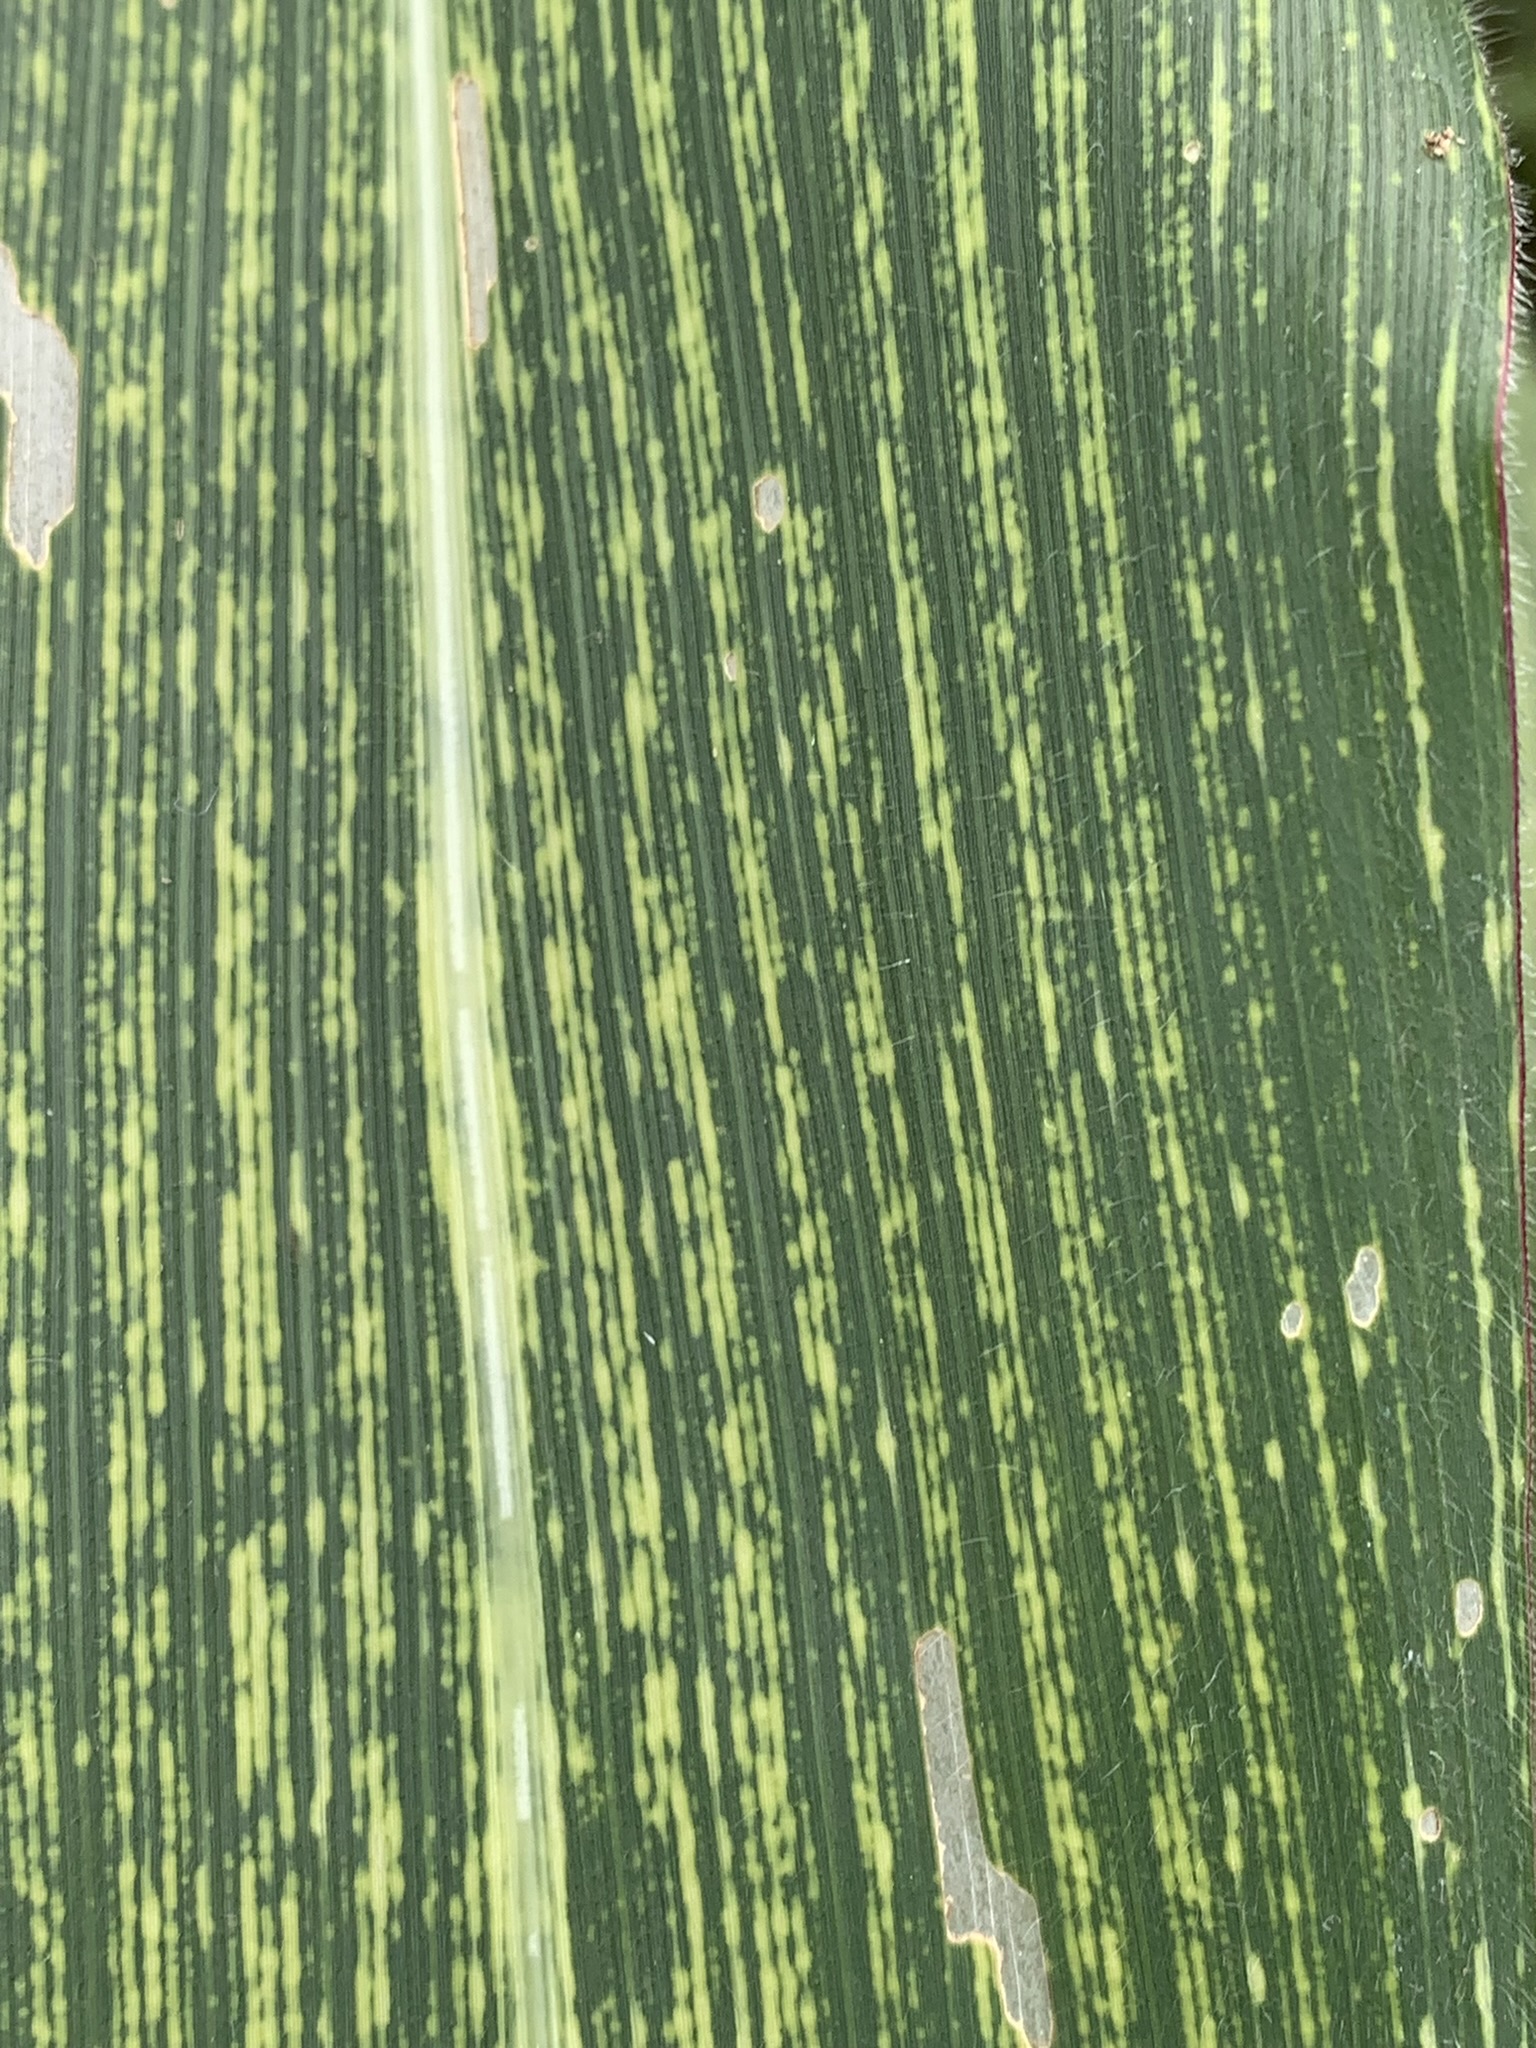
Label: MSV